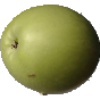
Label: apple_granny_smith